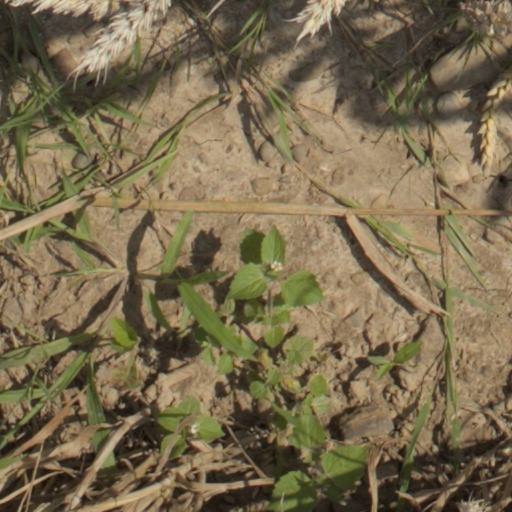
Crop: wheat